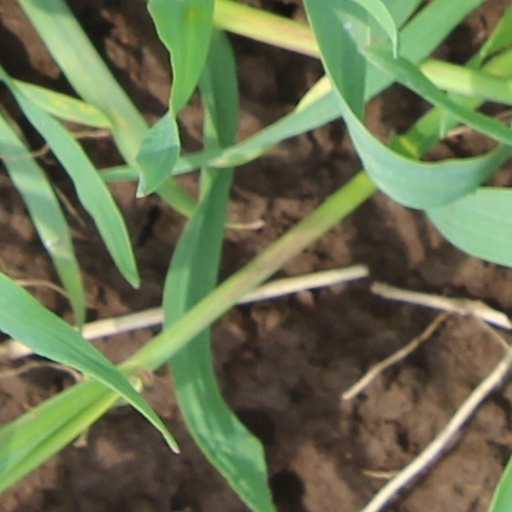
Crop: wheat